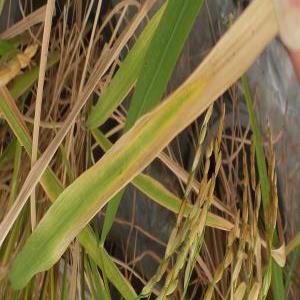
Disease: Bacterialblight